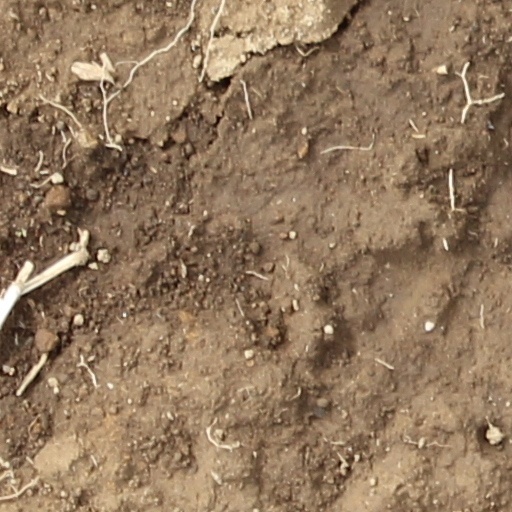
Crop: wheat